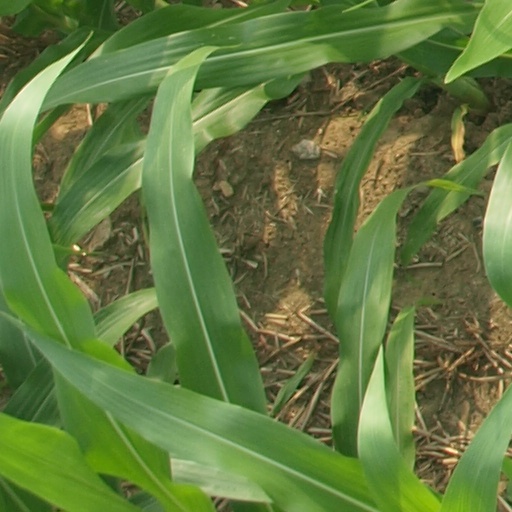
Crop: maize; corn